Describe the emotion expressed in this image:  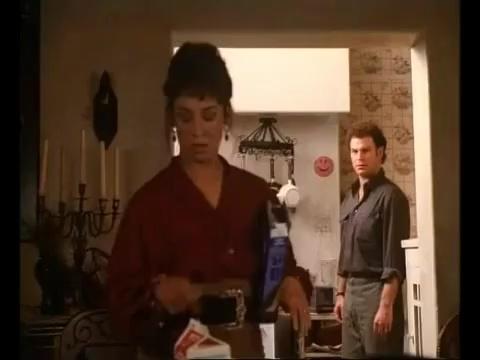
This person displays Suffering, valence and arousal with low intensity.